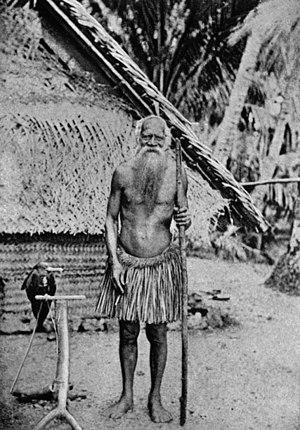
Vieil homme nauruan avec une frégate, Nauru